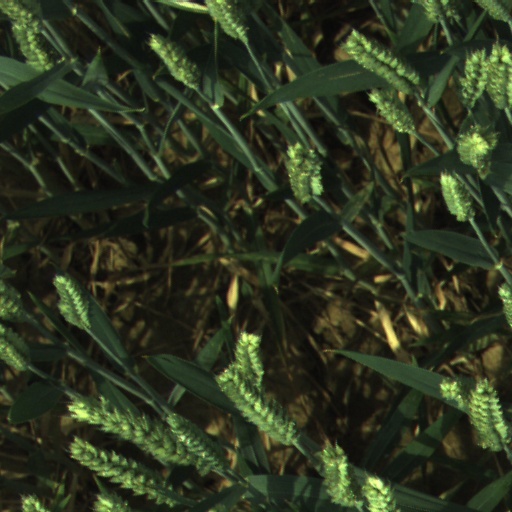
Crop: wheat